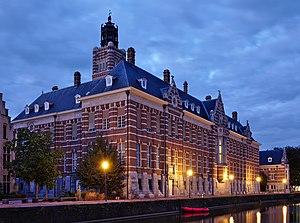
Termonde est une ville néerlandophone de Belgique, chef-lieu d'arrondissement situé dans la province de Flandre-Orientale en Région flamande, dans le Denderstreek.